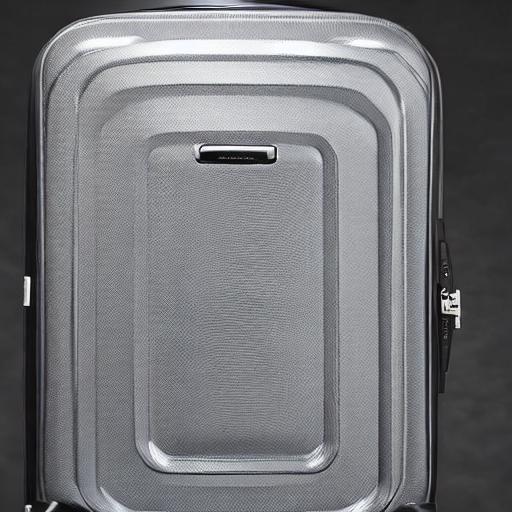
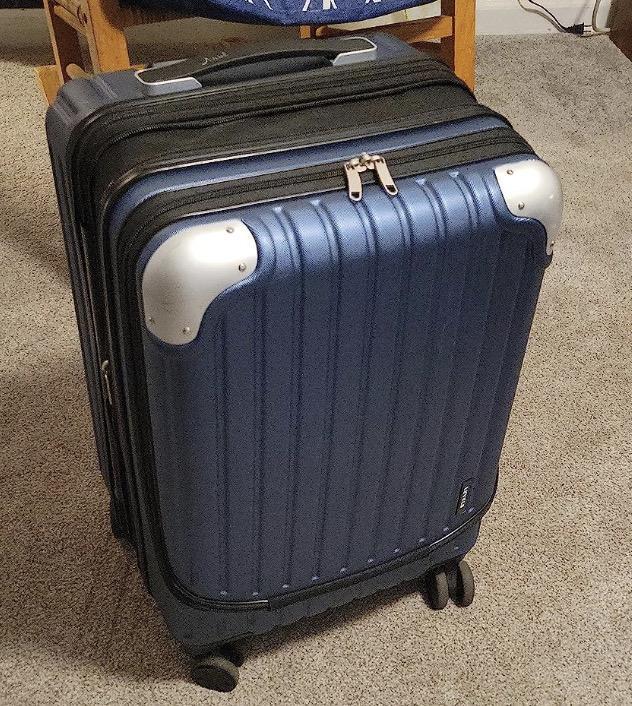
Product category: items_tea
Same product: no